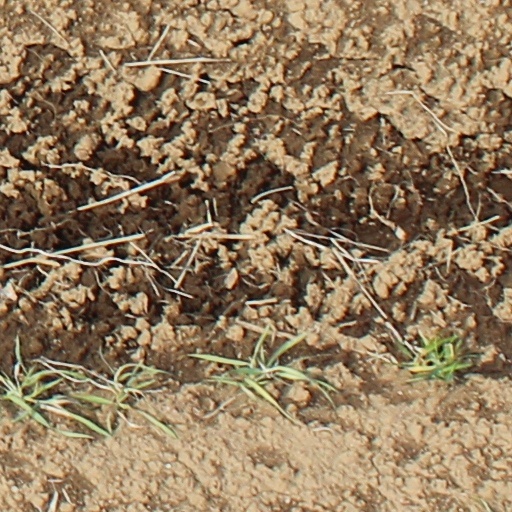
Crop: wheat